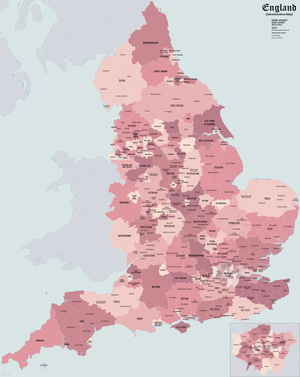
En Angleterre, les districts sont un des niveaux de subdivision du pays. La structure des circonscriptions locales n'étant pas uniforme, il existe quatre types principaux de districts. Il existe au total 326 districts : 36 districts métropolitains, 32 districts londoniens, 201 districts non-métropolitains, 55 autorités unitaires, ainsi que la Cité de Londres et les Sorlingues, qui sont également des districts mais n'entre pas dans les catégories précitées. Certains districts sont appelés boroughs, cities ou royal boroughs. Ces titres sont honorifiques et n'ont pas d'incidence sur le statut des districts. Tous les boroughs et cities, et quelques districts ont à leur tête un maire qui dans la plupart des cas est une personnalité sans pouvoir politique élue par le conseil de district. Cependant, depuis la réforme des gouvernements locaux, il est parfois un maire élu directement qui prend la plupart des décisions politiques à la place du conseil.